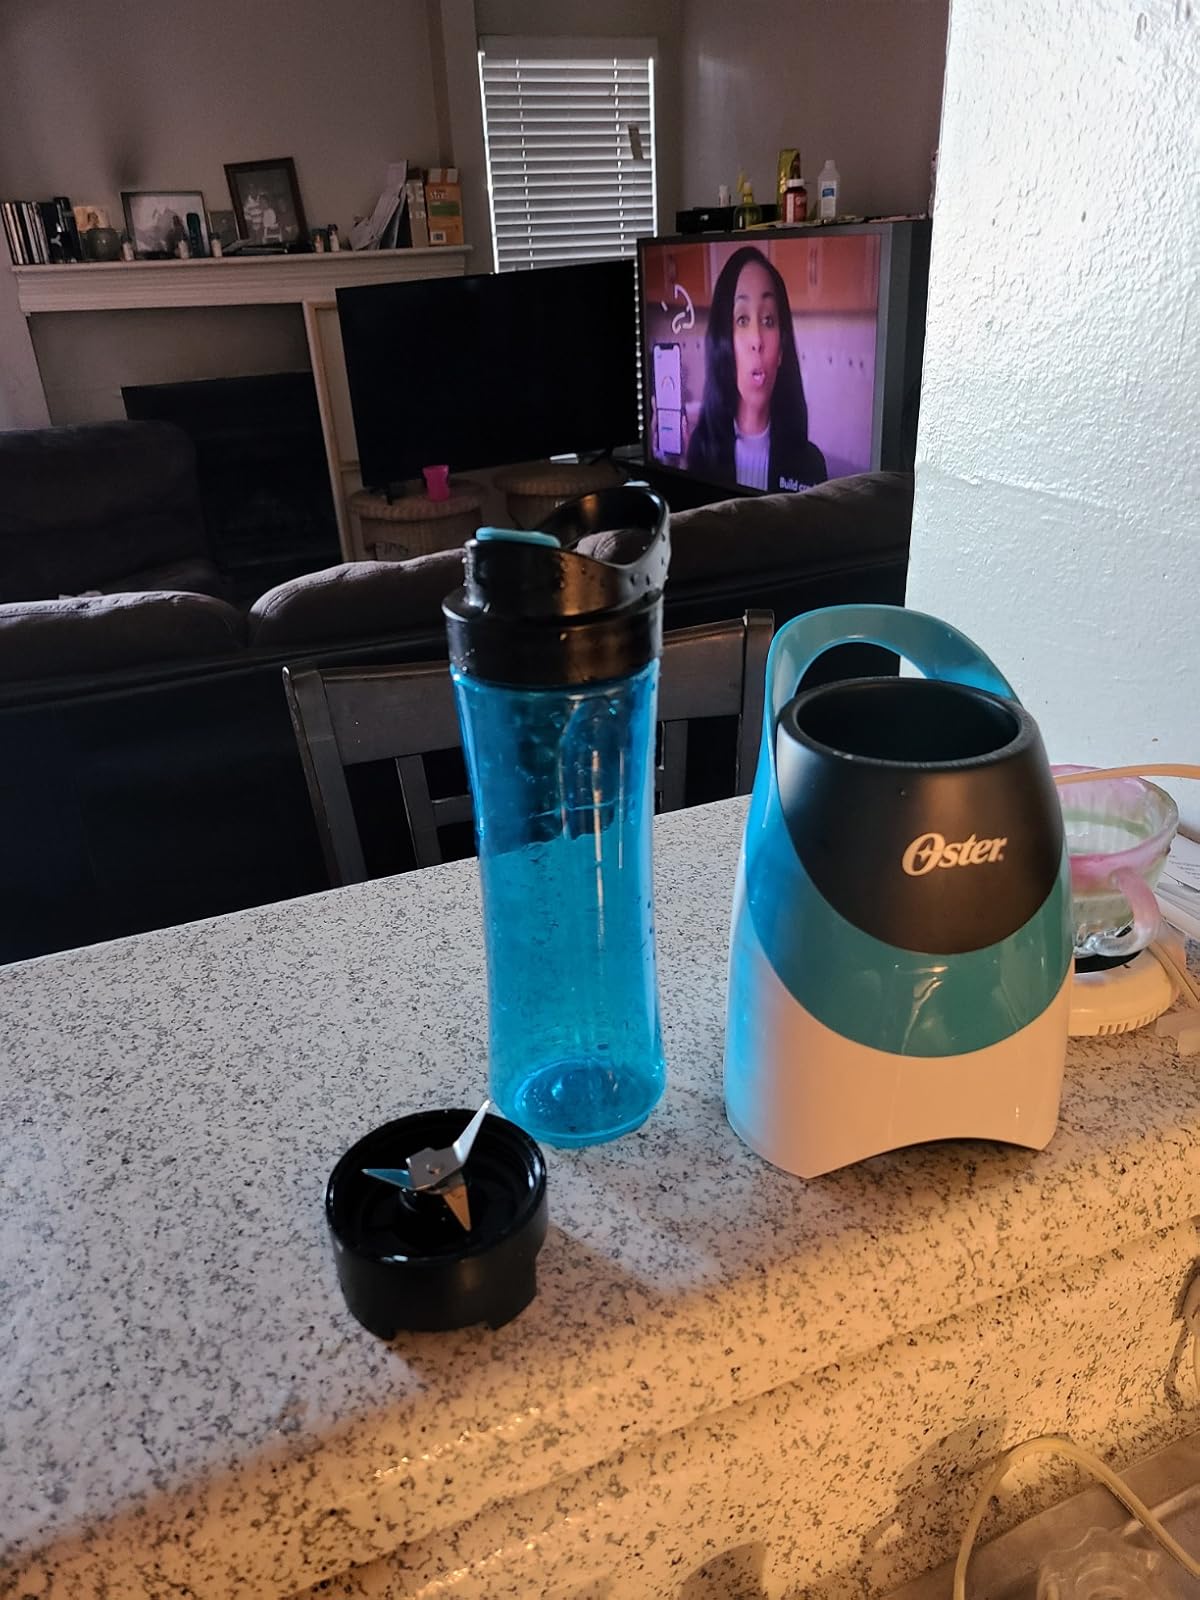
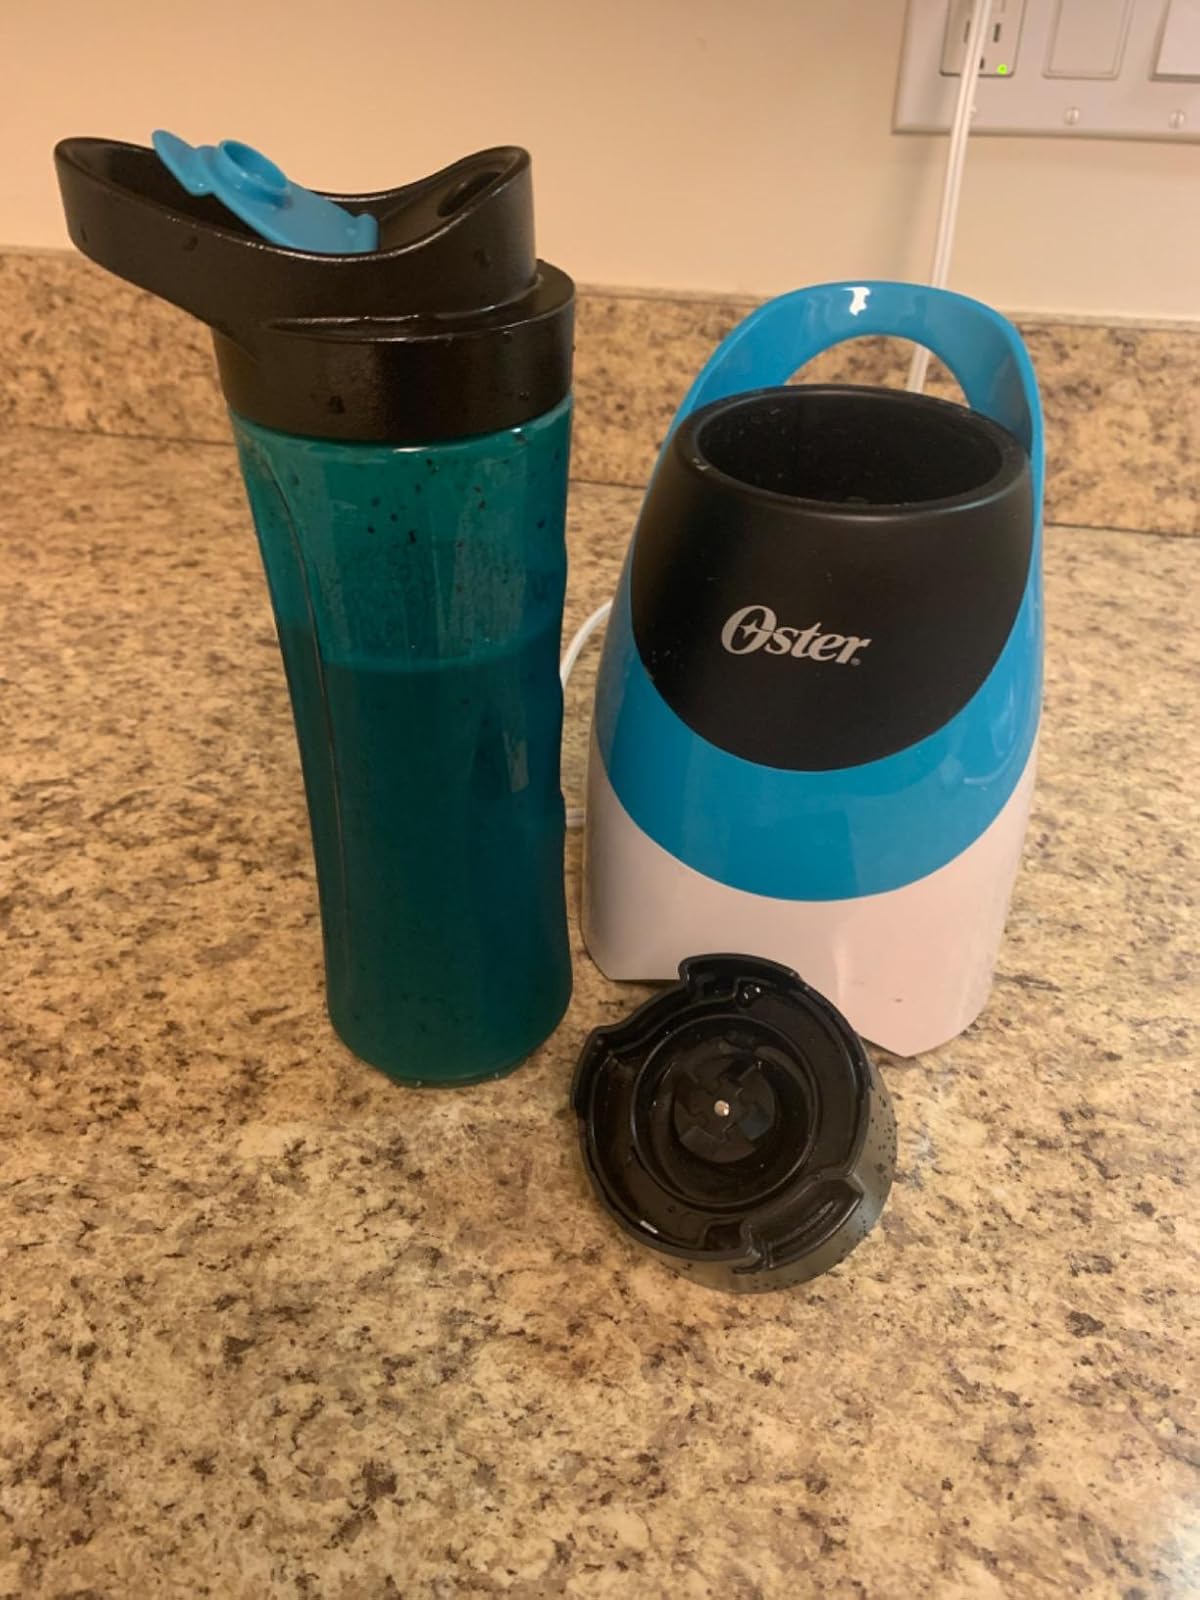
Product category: items_blender
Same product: yes